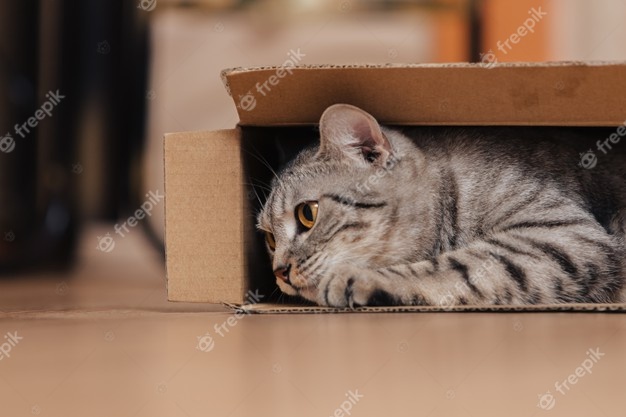
Label: cardboard